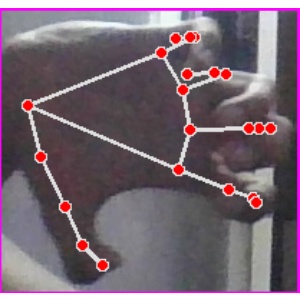
अक्षर: त